Inflatable Antenna Experiment

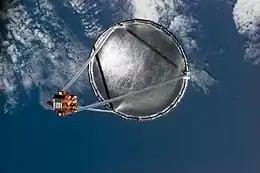
The deployed Inflatable Antenna Experiment

The Inflatable Antenna Experiment (IAE) was a NASA experiment that began on May 19, 1996, consisting of an inflatable antenna made of mylar which was launched from the Space Shuttle "Endeavour" during the 1996 STS-77 mission, in cooperation with the satellite Spartan-207.